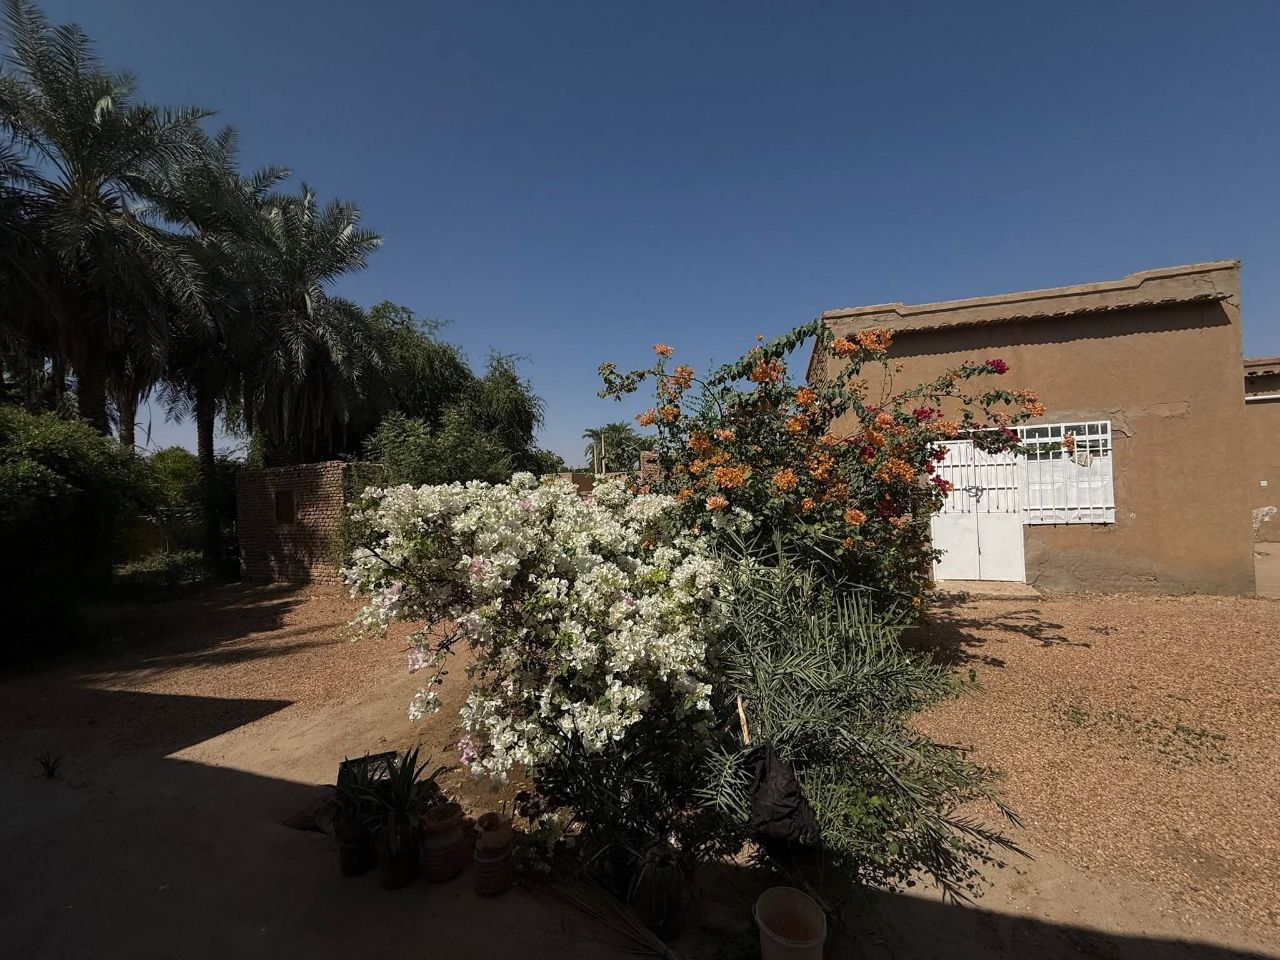
الوصف بالفصحى: فناء منزل يتوسطه نبات الجهنمية بأزهار برتقالية وبيضاء وتحيط به أشجار النخيل من الخارج
الوصف بالعامية السودانية: حوش بيت مزروع في نصو جهنمية برتقالية وبيضا وشجر النخيل ببرة
التصنيف: Urban & City Life